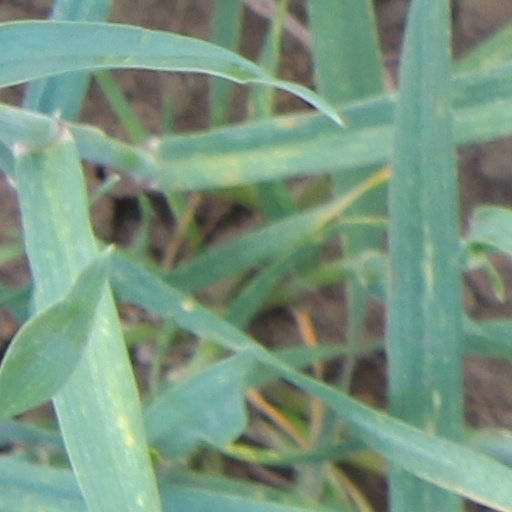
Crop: wheat